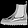
Label: Ankle boot